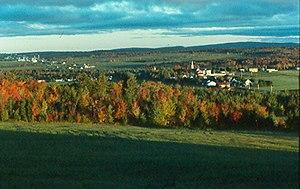
Photographie de Saint-Camille.
Saint-Camille est une municipalité de canton du Québec, située dans la MRC des Sources en Estrie.